Ploubezre

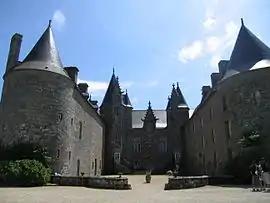
Château Kergrist, in Ploubezre

Ploubezre is a commune in the Côtes-d'Armor department of Brittany in northwestern France. The village is twinned with the village of Llanbradach in Wales.